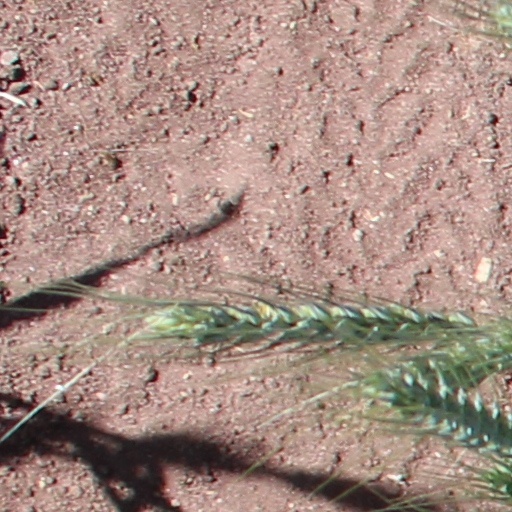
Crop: wheat